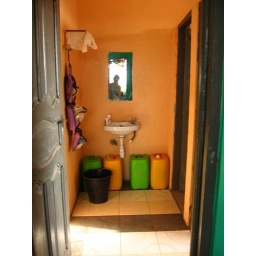
the bathroom in the hostel - those yellow and green jugs were our only source of water for the week